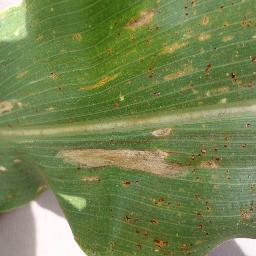
Label: Corn_(Maize)___Northern_Leaf_Blight